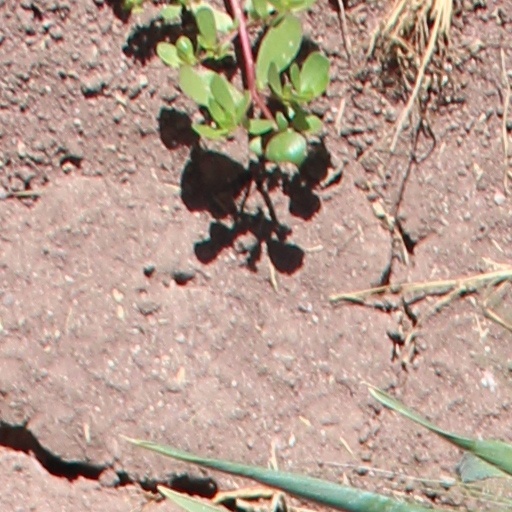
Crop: wheat